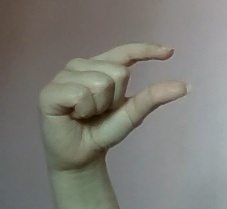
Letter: dal